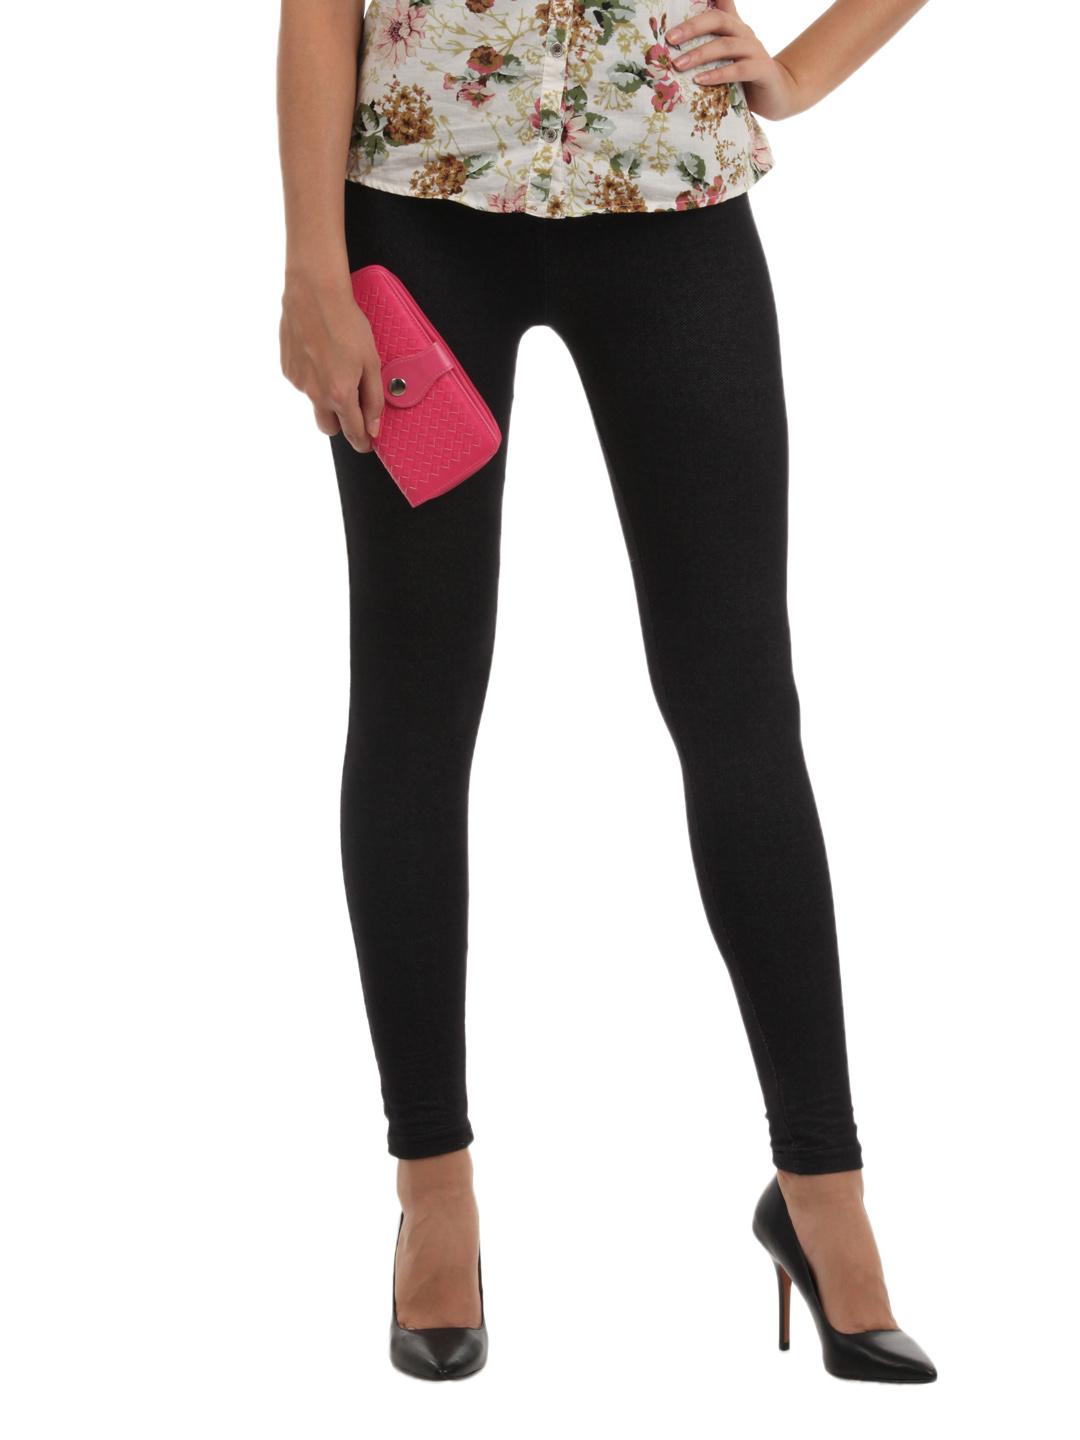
Myntra Women Black Jeggings
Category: Apparel / Bottomwear / Jeggings
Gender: Women
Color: Black
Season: Summer 2012
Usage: Casual